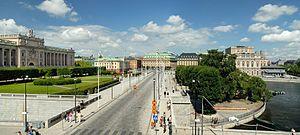
Riksdagshuset (Palais de la Diète royale), Arvfurstens palats (Palais du prince héréditaire) et le Kungliga Operan (Opéra royal), Stockholm, Suède This is a picture of an archaeological site or a monument in Sweden, number 10009100510001 in the RAÄ Fornsök database. This is a photo of a protected building in Sweden, number 21300000015982 in the RAÄ buildings database. This is a photo of a protected building in Sweden, number 21300000015421 in the RAÄ buildings database.